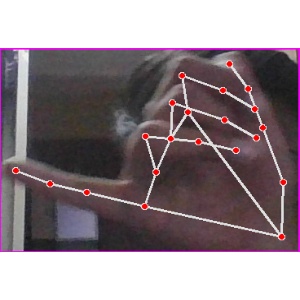
अक्षर: च